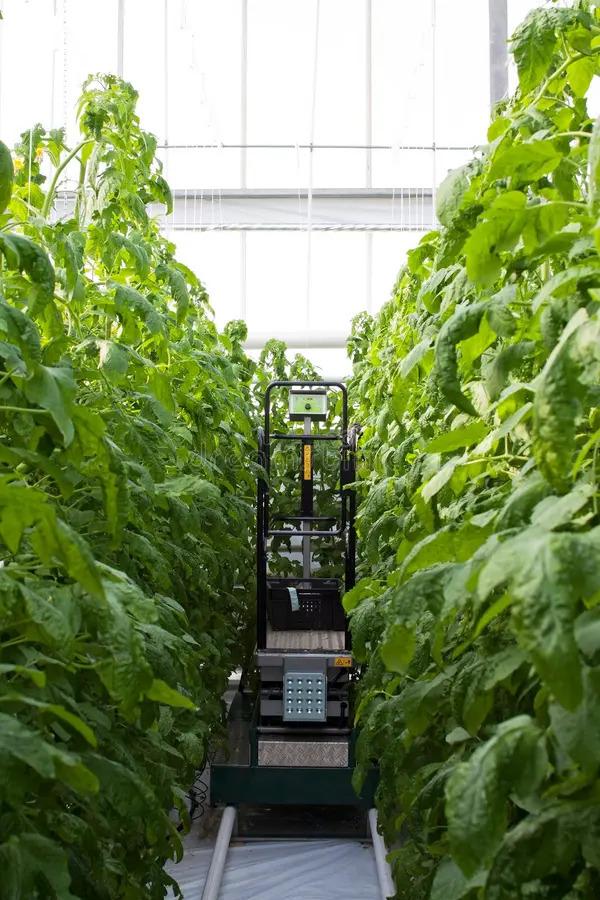
Mashine ya kilimo mahususi kwa ajili ya kuongeza uzalishaji wa mazao hasa mazao yaliyopandwa kwa njia za kisasa, huku mashine hiyo ikitumika wakati wa kuvuna mazao kwa ajili ya kuhakikisha ubora wa mazao yanayotakiwa unapatikana.